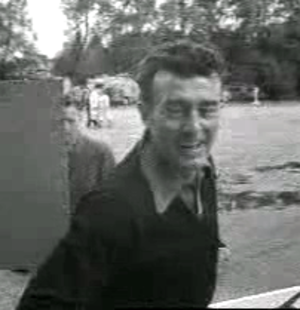
Jean Robic, né le 10 juin 1921 à Condé-lès-Vouziers dans les Ardennes et mort dans un accident de la route, le 6 octobre 1980 à Claye-Souilly en Seine-et-Marne, est un coureur cycliste français.